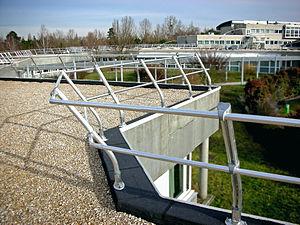
platine de fixation H
Un garde-corps est un ensemble d'éléments formant une barrière de protection placée sur les côtés d'un escalier ouvert, ou pourtour d'un palier, d'une toiture terrasse, d'une autoroute, d'un balcon, d'une mezzanine ou d'une galerie ou à tout autre endroit afin d'empêcher une chute accidentelle dans le vide. La composition du garde-corps peut varier, mais généralement sa construction implique qu'il ne puisse être escaladé facilement ou qu'un enfant ne puisse se glisser entre ses composants.